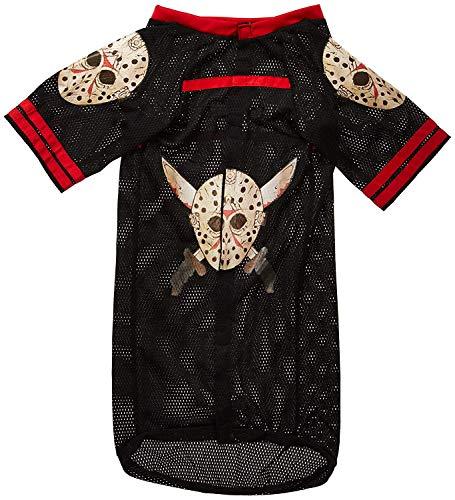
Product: Friday The 13th Jason Pet Costume
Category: Toys & Games | Party Supplies
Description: Officially licensed Friday the 13th pet costume, items shipped and sold directly by Amazon are guaranteed to be authentic.
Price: $15.99
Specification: Product Dimensions:         14.4 x 11.4 x 0.9 inches ; 6.1 ounces    |Shipping Weight: 6.1 ounces (View shipping rates and policies)|Domestic Shipping: Item can be shipped within U.S.|International Shipping: This item is not eligible for international shipping.  Learn More|ASIN: B00JSMV1Z4|Item model number: 580053 XL|    #50272    in Kids' Party Supplies    |    #142868    in Pre-Kindergarten Toys